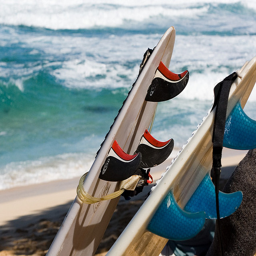
Some surf boards in front of the ocean shore.
A couple of surfboards sitting on the side of a beach.
A close-up of two surf boards leaning against each other in front of the ocean.
A pair of new surfboards are parked and propped up along the shoreline.
Two surf boards leaning up against a tree at the beach.